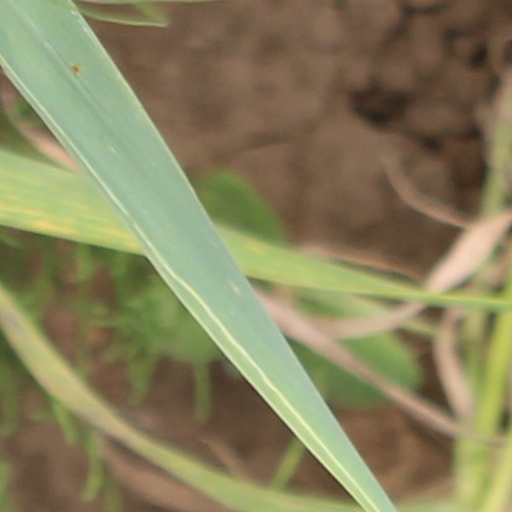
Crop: wheat